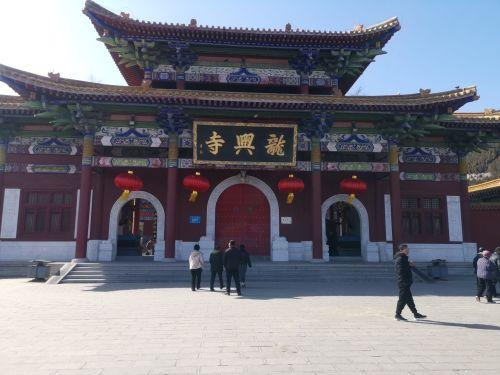
地标名称：龙兴寺
所在城市：潍坊市·青州市